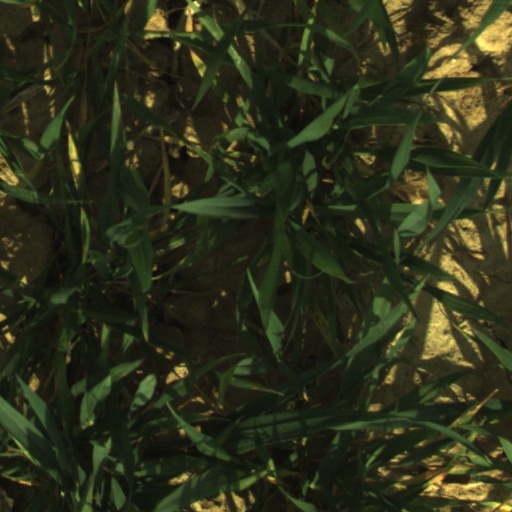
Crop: wheat